Giant clam

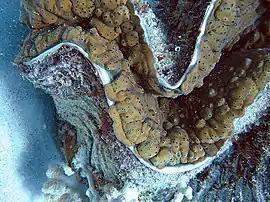
Mantle of giant clam with light-sensitive spots, which detect danger and cause the clam to close

Tridacna gigas, the giant clam, is the best-known species of the giant clam genus "Tridacna". Giant clams are the largest living bivalve molluscs. Several other species of "giant clam" in the genus "Tridacna" are often misidentified as "Tridacna gigas".